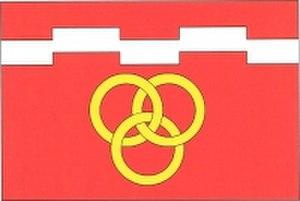
Babice est une commune du district de Třebíč, dans la région de Vysočina, en République tchèque. Sa population s'élevait à 196 habitants en 2019.